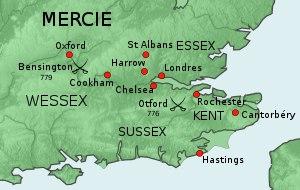
Offa est roi de Mercie de 757 à sa mort, le 29 juillet 796.